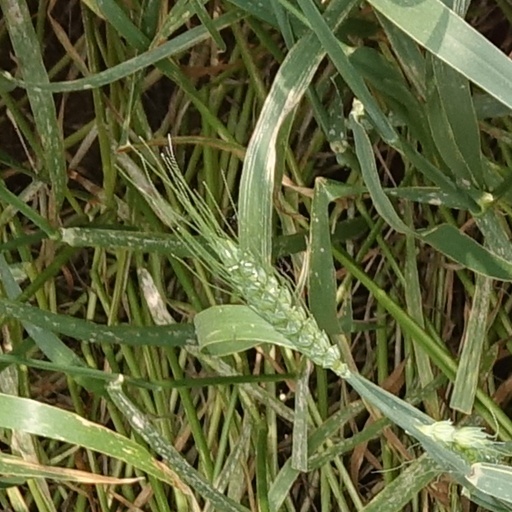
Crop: wheat